RAF Deopham Green

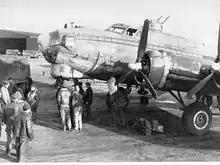
B-17G-10-VE #42-39970 "E-Rat-Icator" Code: P 452nd Bomb Group - 730th Bomb Squadron Photo taken upon return from her 100th mission. She survived the war.

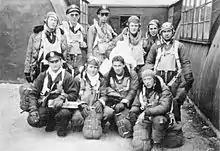
A bomber crew of the 452nd Bomb Group on their return from the Romilly mission to France.

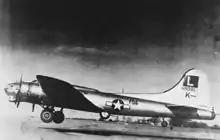
A B-17 Flying Fortress ('K', serial number 44-8081) of the 452nd Bomb Group just after taking off from Deopham Green airfield.

The airfield was opened on 3 January 1944 and was used by the United States Army Air Forces Eighth Air Force 452d Bombardment Group (Heavy), which arrived at Deopham Green from Walla Walla AAF Washington. The 452nd was assigned to the 45th Combat Bombardment Wing, and the group tail code was a "Square-L". Its operational squadrons were: